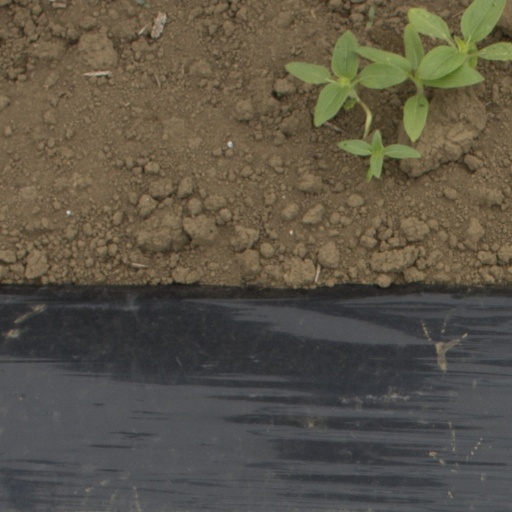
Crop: Jerusalem artichoke